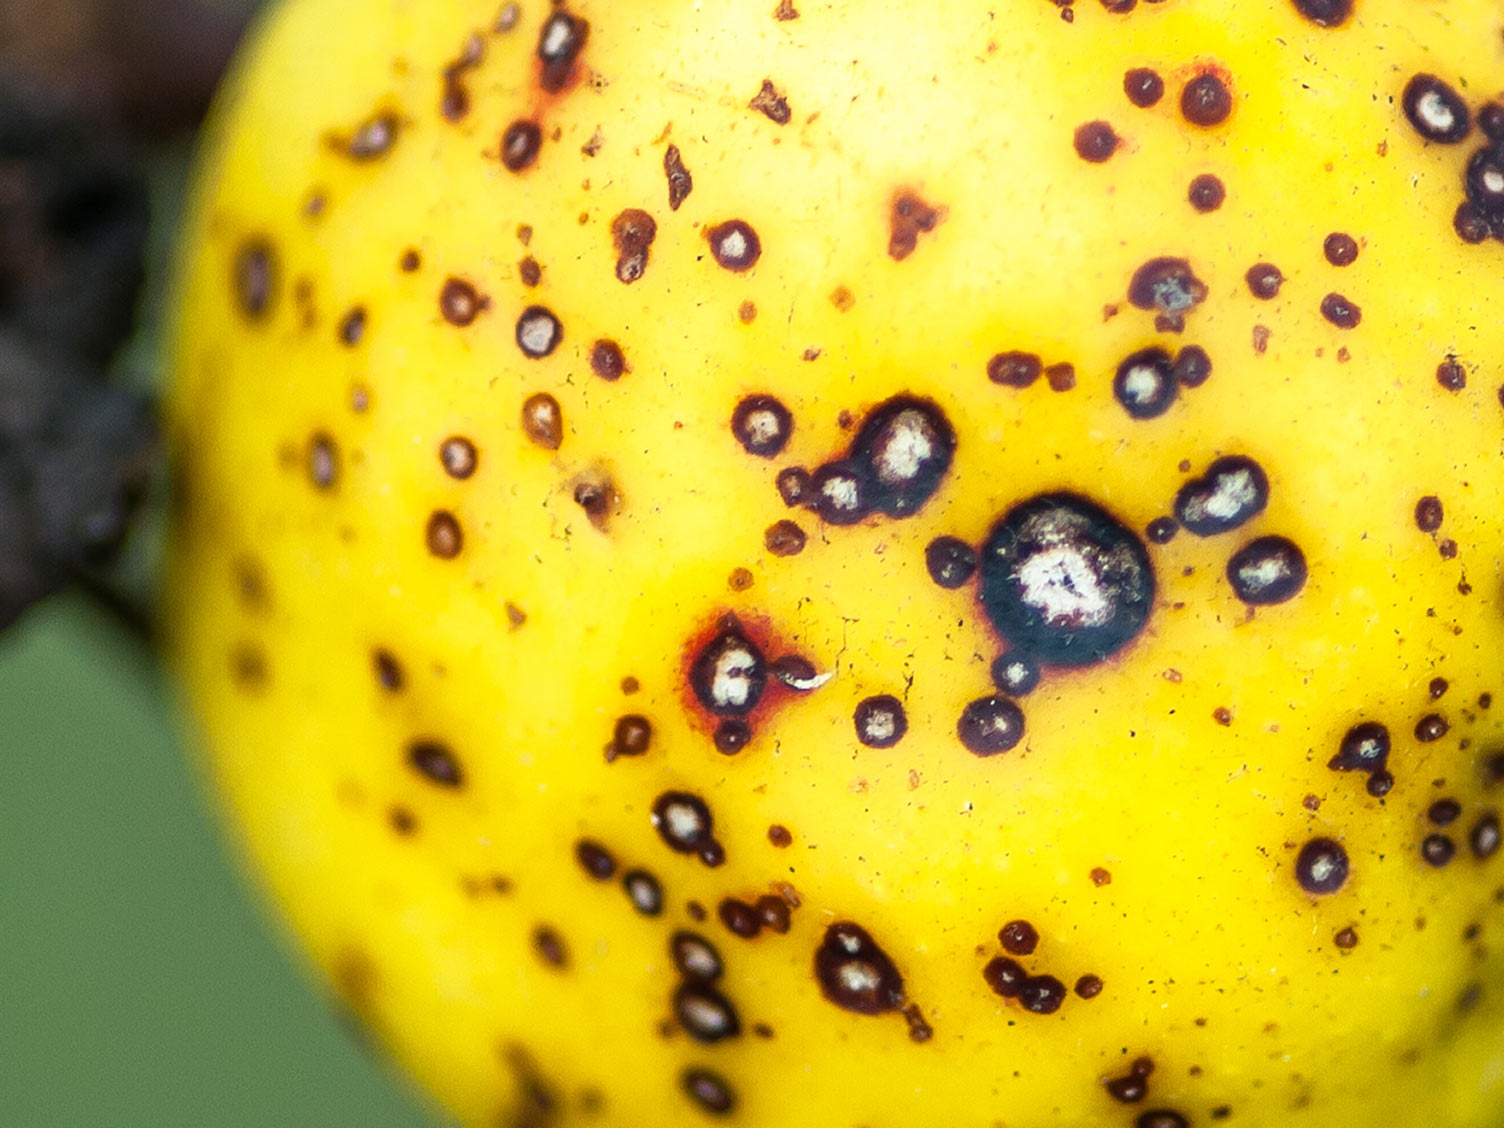
Plant: Apple
Disease: apple scab